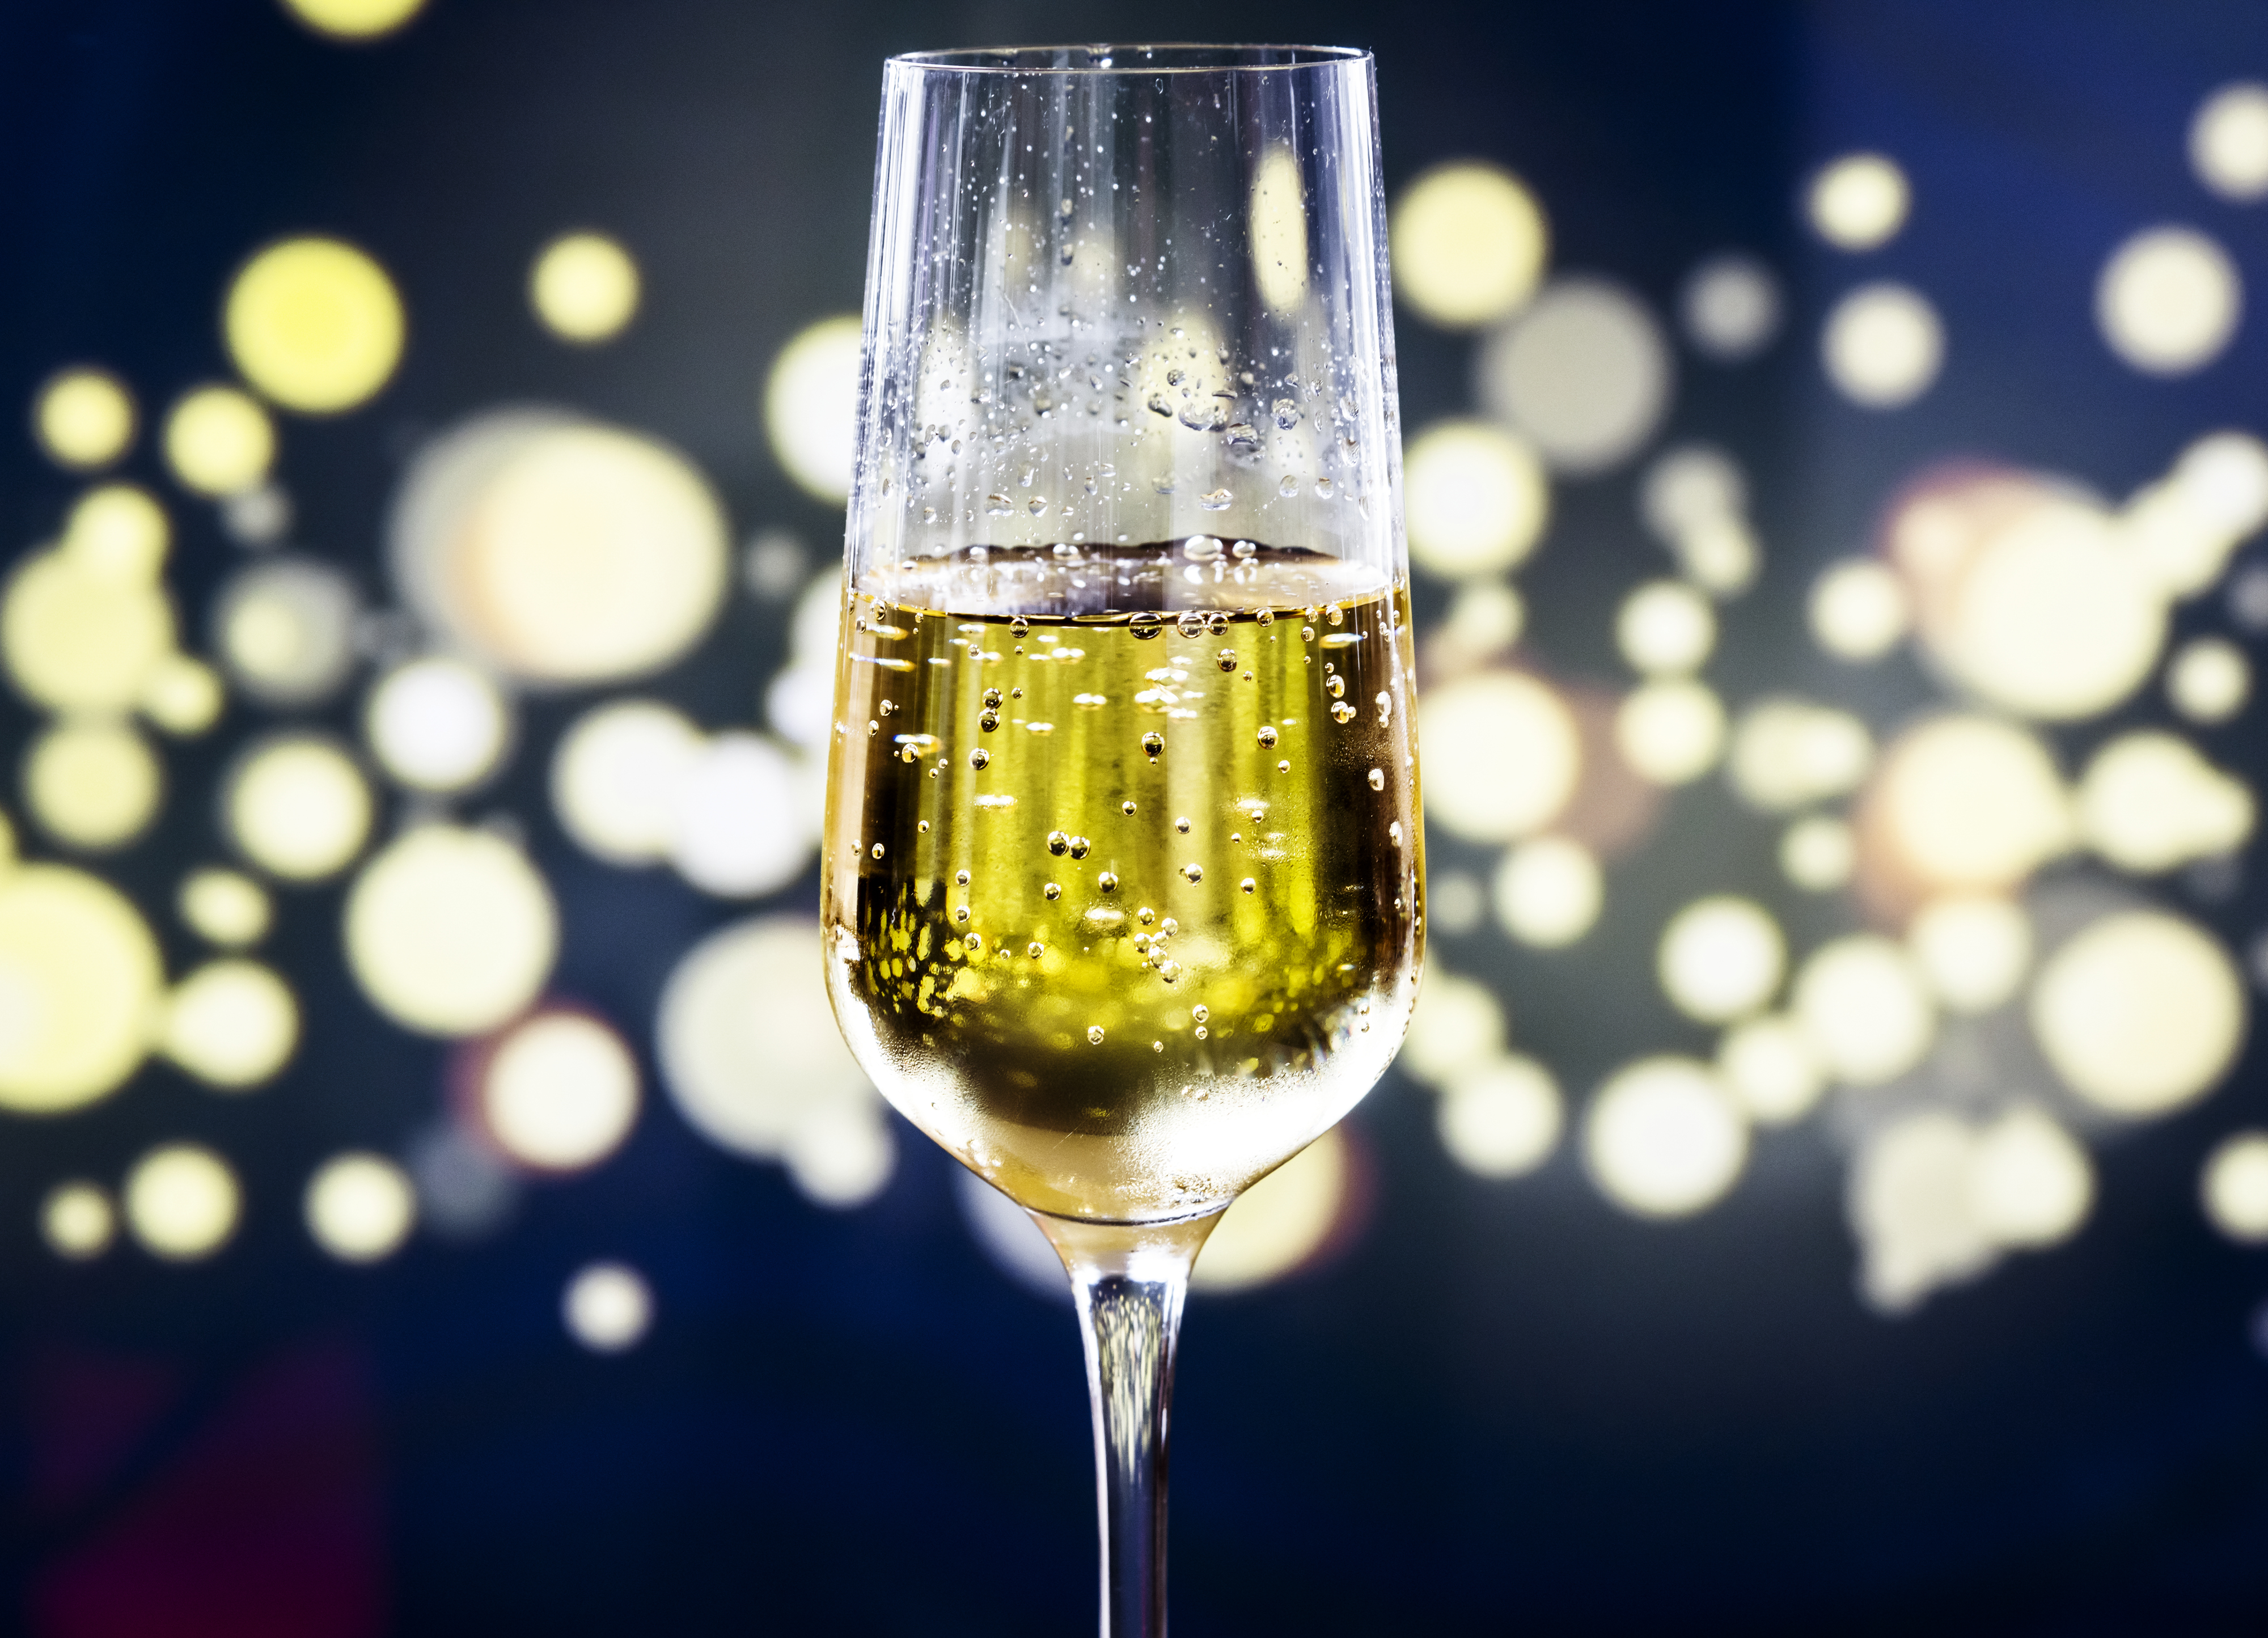
alcohol, alcoholic, anniversary, background, beverage, bright, bubbles, bubbly, celebrate, celebration, champagne, close up, cocktail, cold drink, dining, dinner, drink, drinking, event, festival, festive, glass, liquid, luxury, macro, nobody, party, prosecco, refreshing, refreshment, romance, romantic, sparkling, sparkling wine, splashing, wine, wineglass, champagne stemware, champagne cocktail, stemware, wine glass, alcoholic beverage, water, yellow, drinkware, white wine, distilled beverage, wine cocktail, aperitif, liqueur, tableware, dessert wine, still life photography